Muricy (retail store)

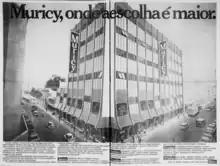
Advertisement for the opening of first store at Curitiba, April 1976

The company was founded by Arthur Lundgren Tecidos S.A. in Brazil on 27 January 1976, opening its first store in Curitiba on 9 April of that same year, which had 5 floors (3 of 1500 m and 2 of 1000 m) and it was considered the most modern department store of the country, being built specifically for that purpose. Among the novelties introduced by the store was the exhibition and demonstration of the products for sale, and the credit system in installments.